Frederick W. Lanchester

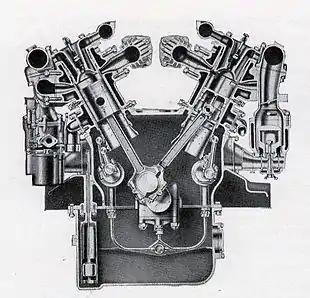
Daimler Double-Six (V12) 50hp sleeve-valve engine 1927–30 transverse section

In 1909 Lanchester became a technical consultant for the Daimler Company where he became involved in a number of engineering projects including the Daimler-Knight engine, variants of which powered the petrol-electric KPL bus and the Daimler-Renard Road Train, and the first British heavy tanks of World War I and powered all Daimler cars from 1909 to the mid-1930s winning in 1909 the coveted RAC Dewar Trophy.